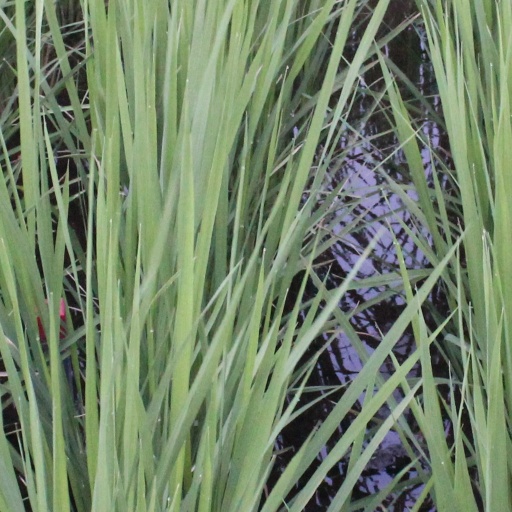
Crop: rice